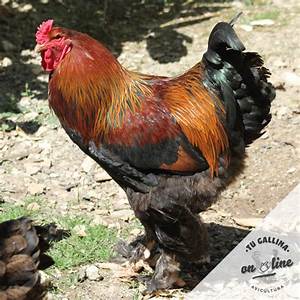
Label: chicken